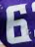
Number: 6